A Few Dollars for Django

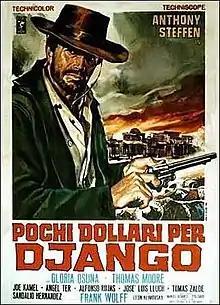

A Few Dollars for Django is a 1966 Italian/Spanish co-production Spaghetti Western film directed by León Klimovsky and Enzo G. Castellari and starring Anthony Steffen. Although credited only to León Klimovsky, "A Few Dollars for Django" was predominantly directed by an uncredited Enzo G. Castellari.